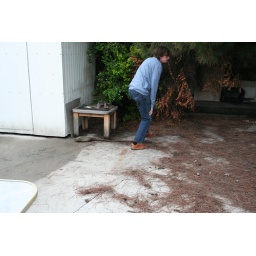
12 dogs keep running in our house